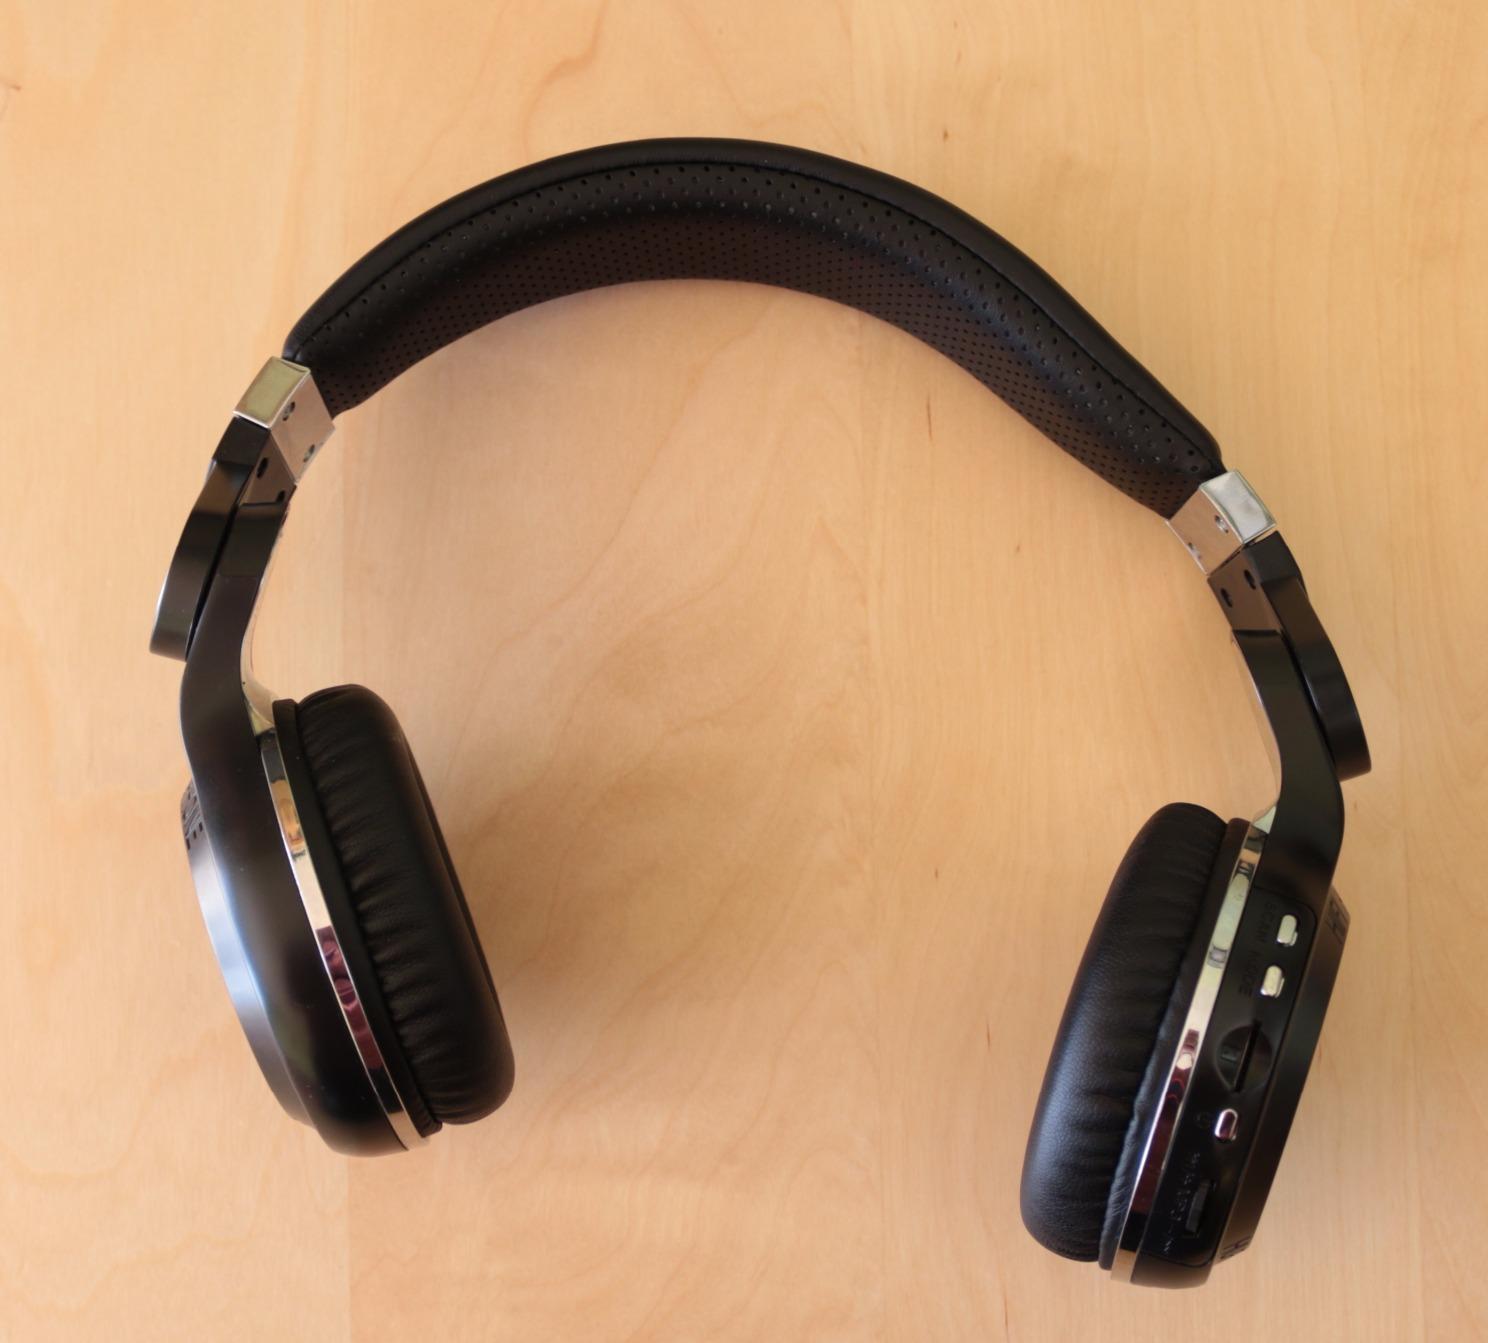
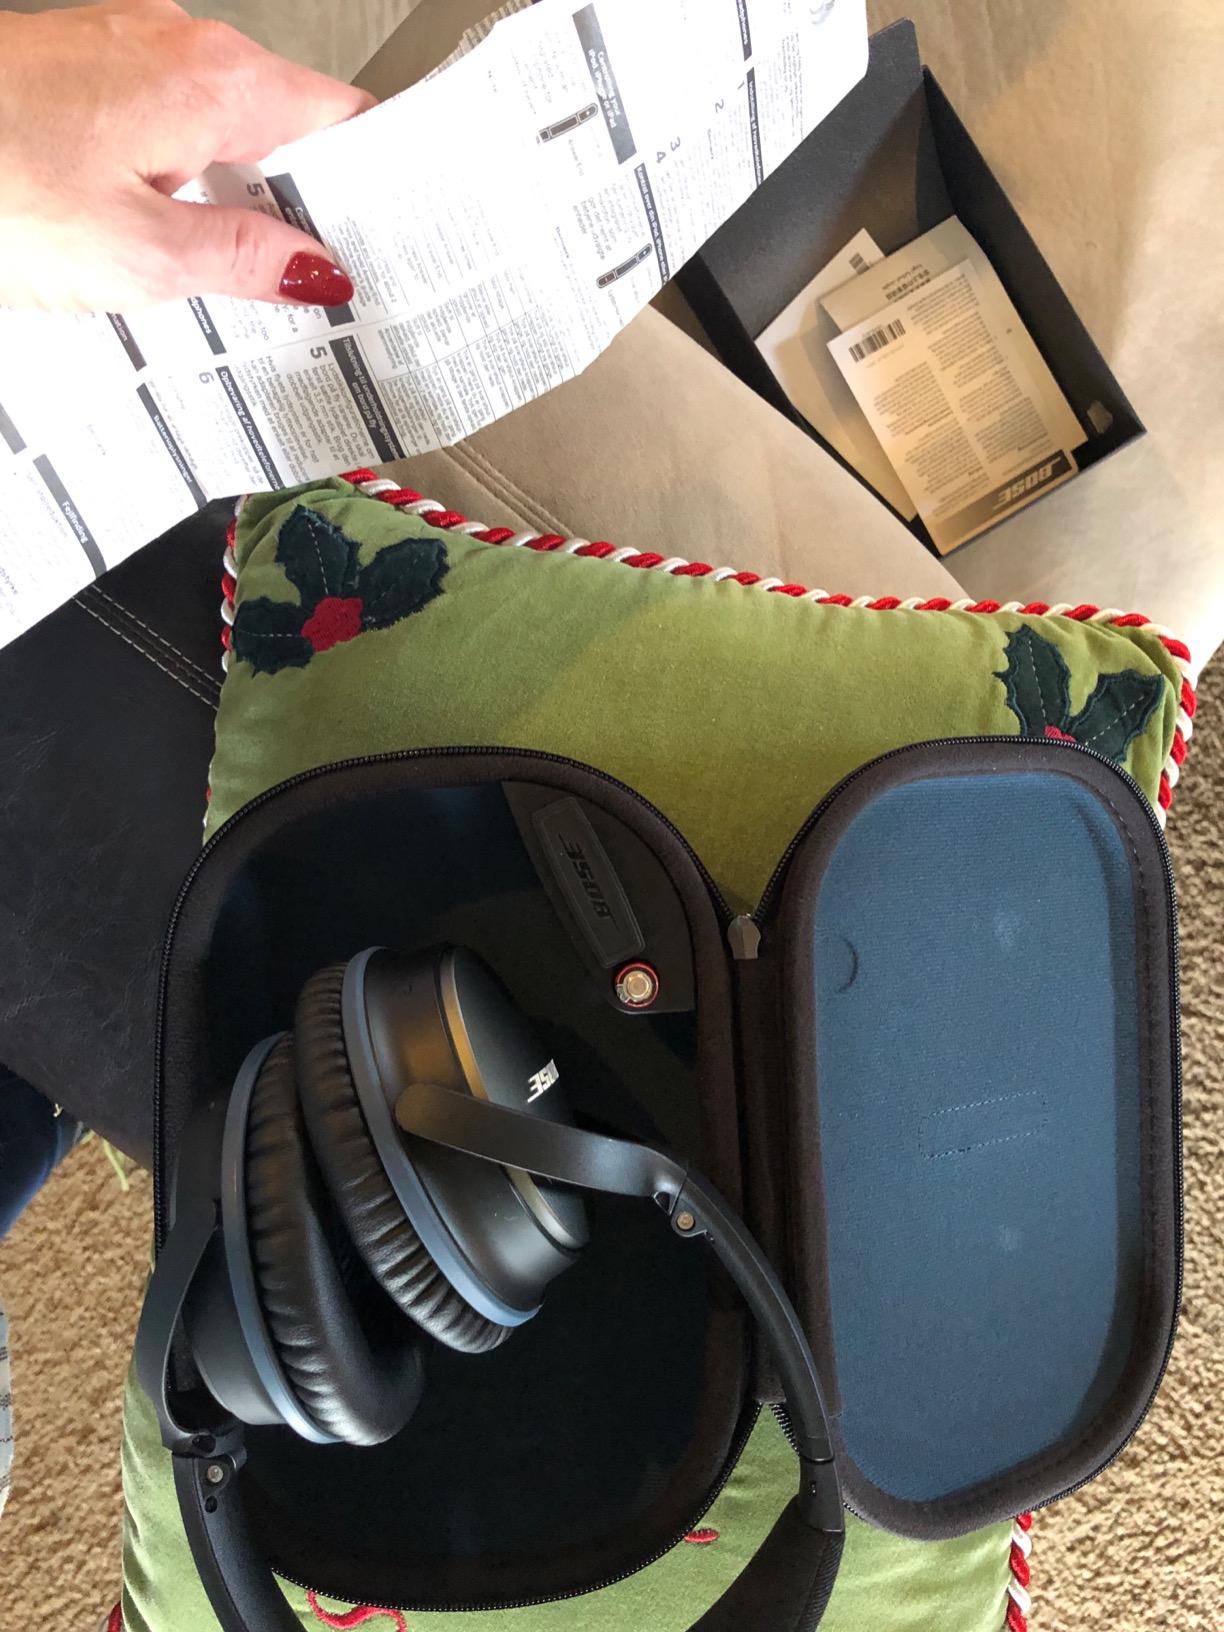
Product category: headphones
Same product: no